Anaïs Nin

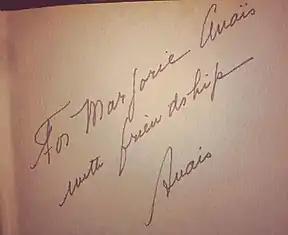
Anais Nin's handwritten inscription to Marjorie Anais Housepian Dobkin.

The spread of her fame grew in 1960 when she published her diaries, a work that is considered her first, given that she began keeping them at the age of 11. The published part of them - ten whole volumes - covers the years from 1934 to 1974, where her career as a woman and artist appears in relief, with a clarity and insight, in terms of analysis, that is admirable.